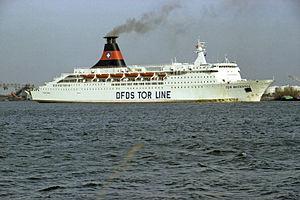
Le ferry Tor Britannia dans le port d'Amsterdam en 1975.